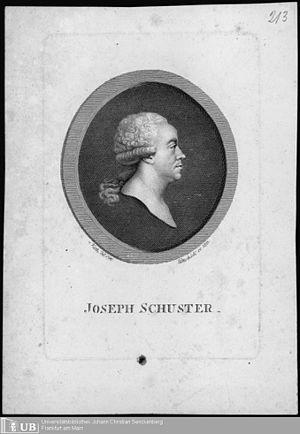
Joseph Schuster est un compositeur allemand.